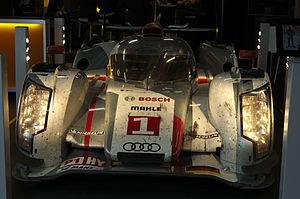
Le Joest Racing est une écurie automobile fondée en 1978 par Reinhold Joest. Les locaux de l'écurie se trouvent à Wald-Michelbach en Allemagne. Depuis 1984, le Joest Racing a remporté de nombreuses courses en endurance avec différentes marques, dont 13 fois les 24 Heures du Mans. Son fondateur, est un ancien pilote de sport-prototype qui a notamment remporté les 24 Heures de Daytona en 1980 et a terminé deuxième des 24 Heures du Mans la même année avec Jacky Ickx.